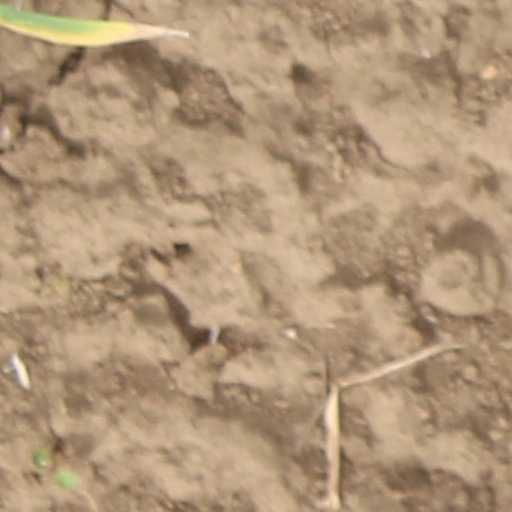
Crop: wheat